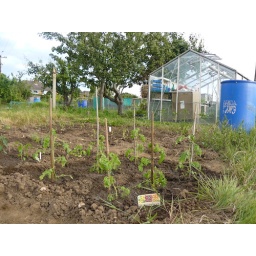
new plants in 2nd big bed